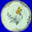
Label: plate